Maine Cottage

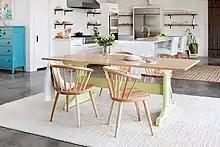
Maine Cottage Inga Trestle Dining Table in Sprout with Maple Top. Judy Chairs in Natural Maple.

Maine Cottage product lines include furniture, home decor accessories, signature fabrics, and exclusive paint colors. Their furniture lines include solid painted wood furniture, upholstered furniture, and wicker furniture. Painted furniture is bench built to order and painted in wood shops in Maine, West Virginia and Delaware. Hardwoods used in the furniture are Maple, Cherry and quarter-sawn Oak are milled nearby each wood shop using trees that are indigenous to the region. Painted furniture includes beds, dressers, chairs, tables and bath vanities. In-house designers create and work within a palette of 46 paint colors, available on every painted piece of wood and wicker furniture. Their upholstered furniture, including sofas, loveseats, armchairs and ottomans, is crafted to order in North Carolina. Signature pattern fabrics are designed exclusively by Maine Cottage, based upon the paint palette so the upholstered furniture coordinates with the painted pieces. Frames are made of 5/4", or thicker, kiln-dried select hardwoods with joints that are double-doweled, glued and block reinforced for extra strength. Wicker furniture is hand-woven in Manila in the Philippines. Currently their home decor offerings include rugs, mirrors, hooks, artwork, and lighting.